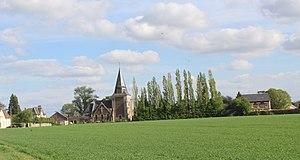
Panorama du village.
Pœuilly est une commune française située dans le département de la Somme, en région Hauts-de-France.